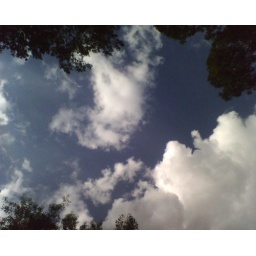
The blue sky above beerfest.